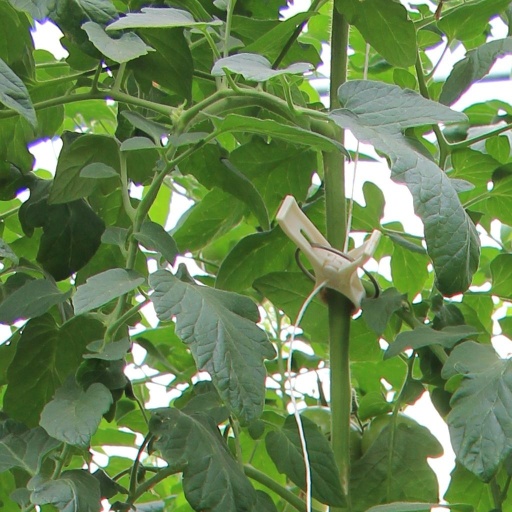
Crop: tomato